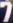
Number: 7